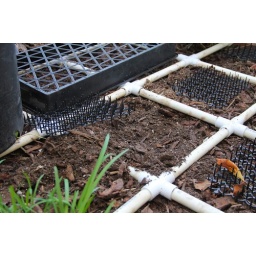
My Mom told me that the neighborhood cat made a deposit in my newly clear veggie bed. Dangit!